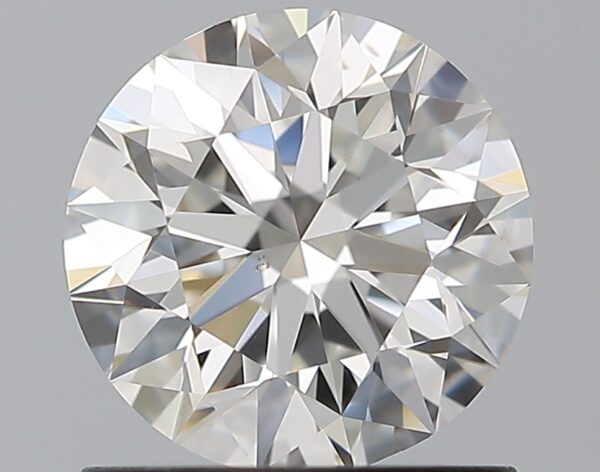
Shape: round
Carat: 1
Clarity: VS2
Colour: F
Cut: EX
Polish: EX
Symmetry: EX
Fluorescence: N
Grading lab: GIA
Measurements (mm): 6.32 x 6.36 x 4.01